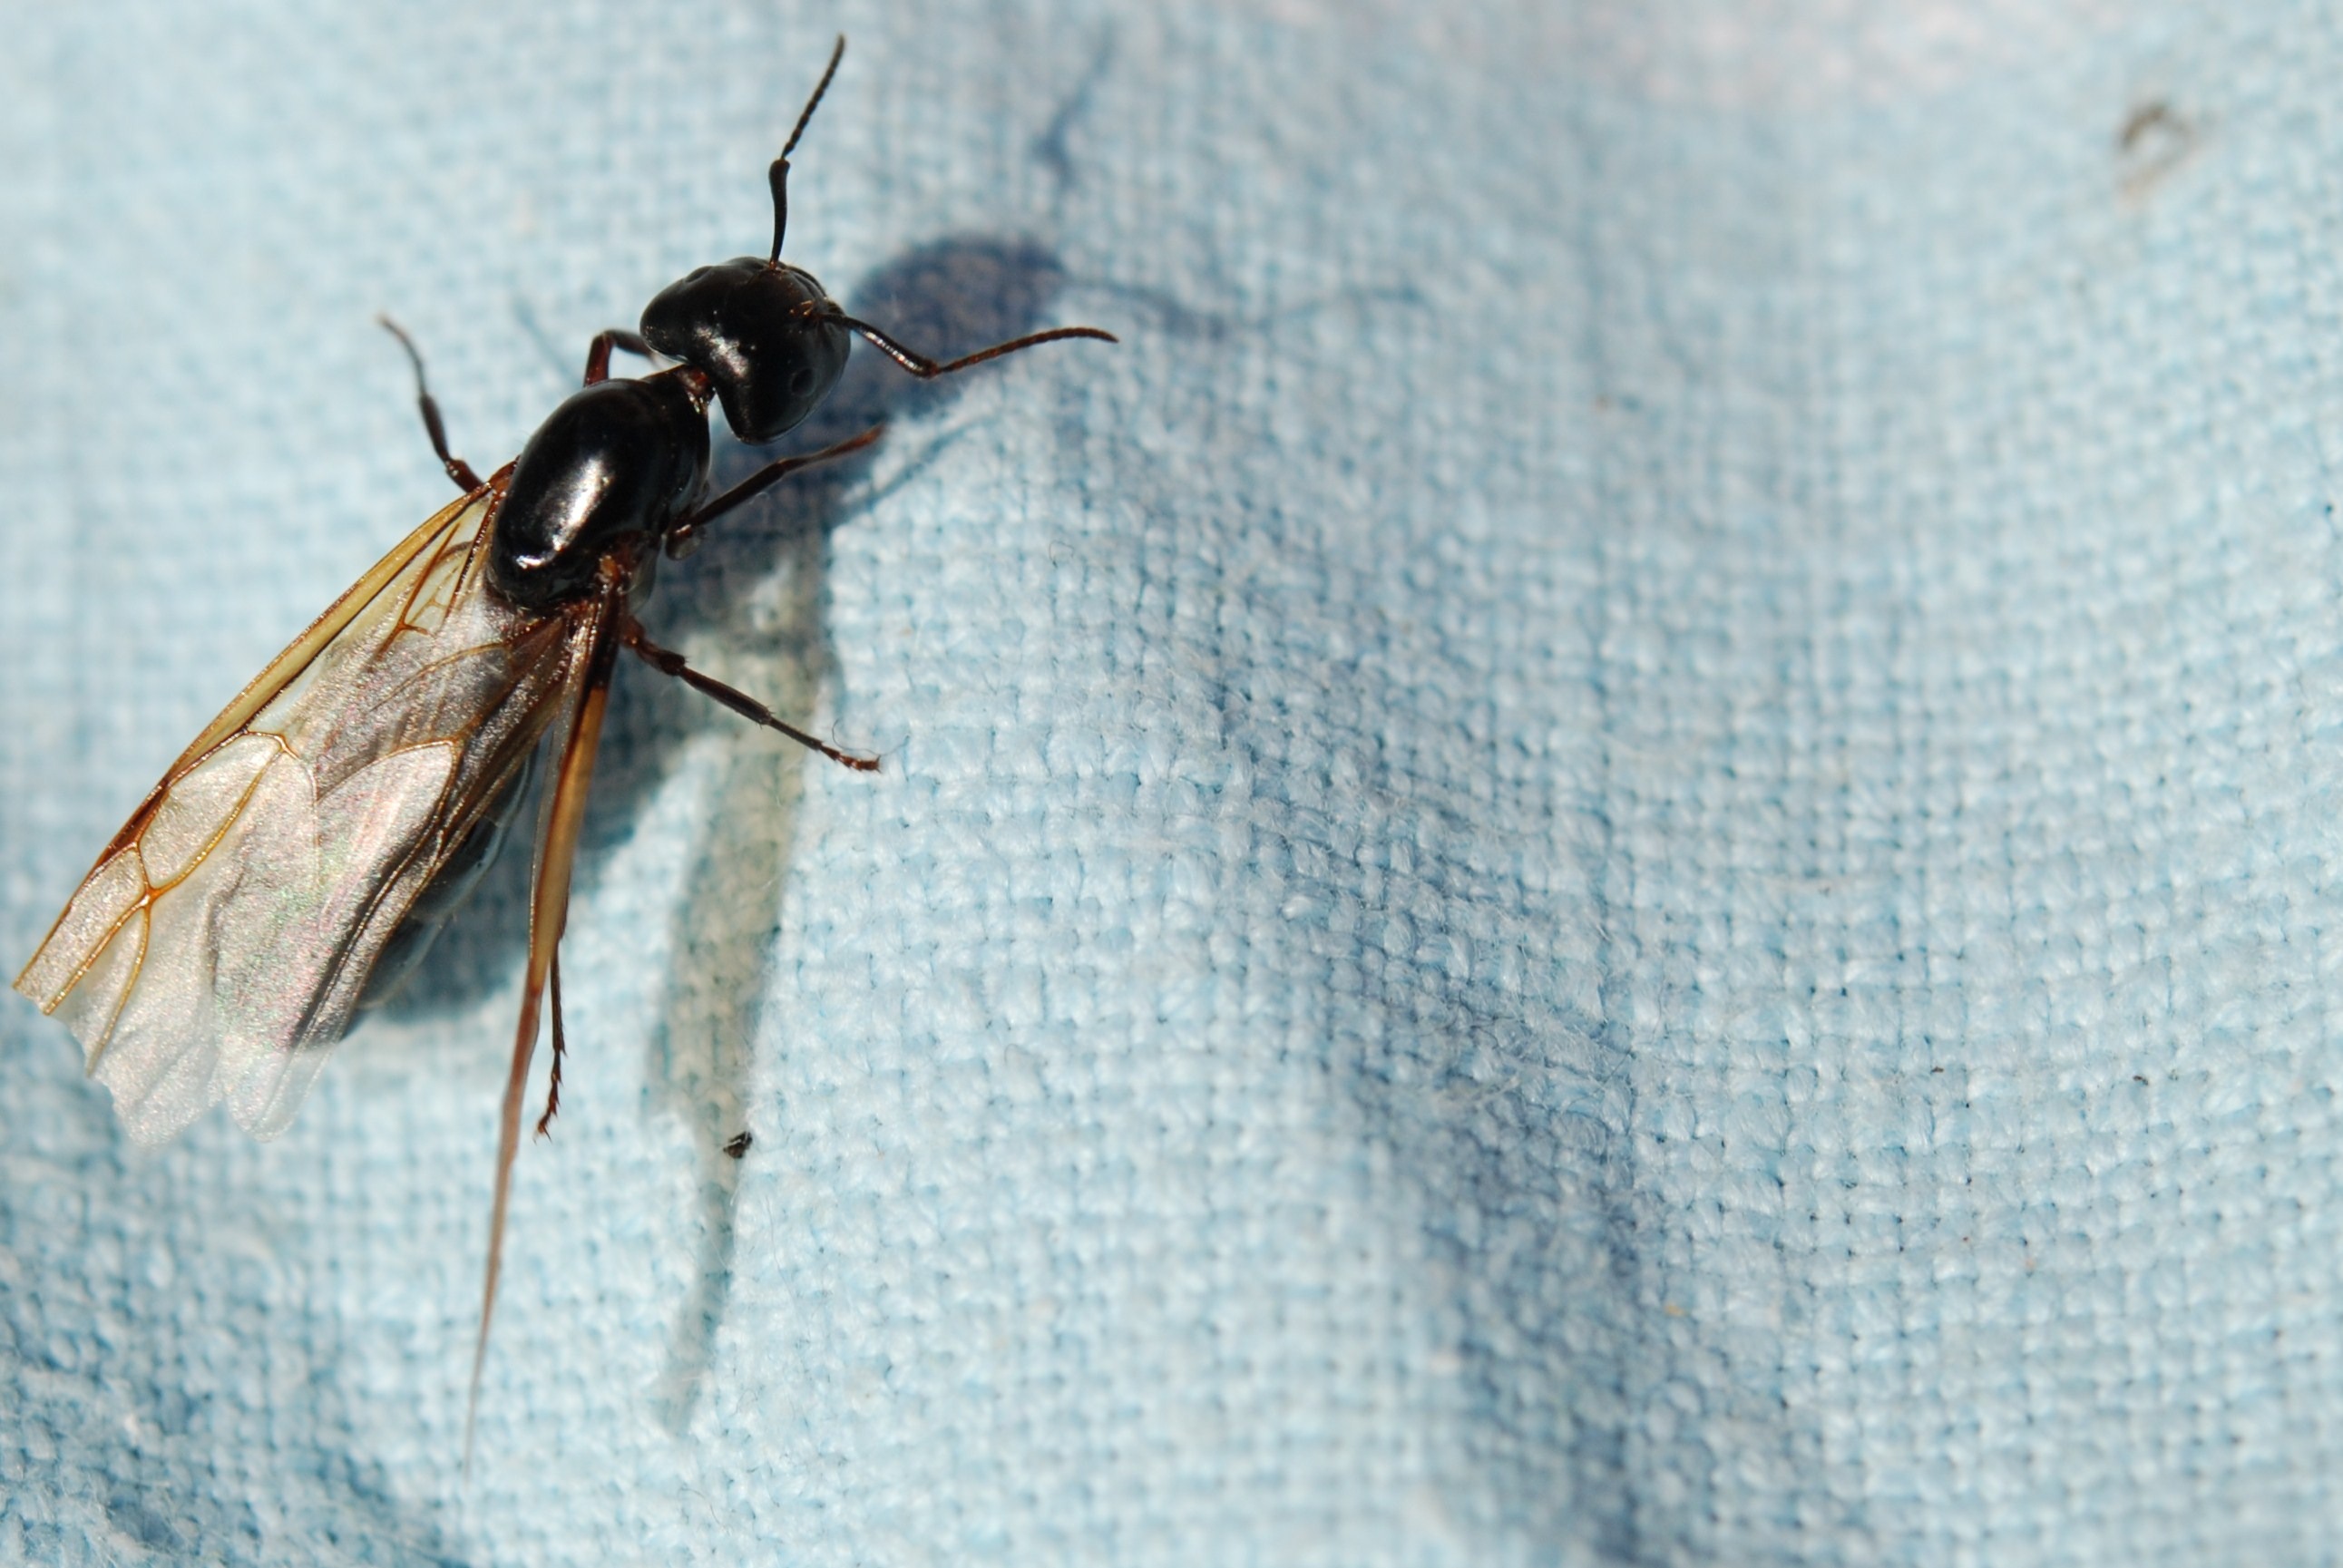
nature, wilderness, wing, animal, fly, wildlife, insect, biology, small, bug, predator, fauna, invertebrate, close up, creature, ant, pest, macro photography, arthropod, entomological